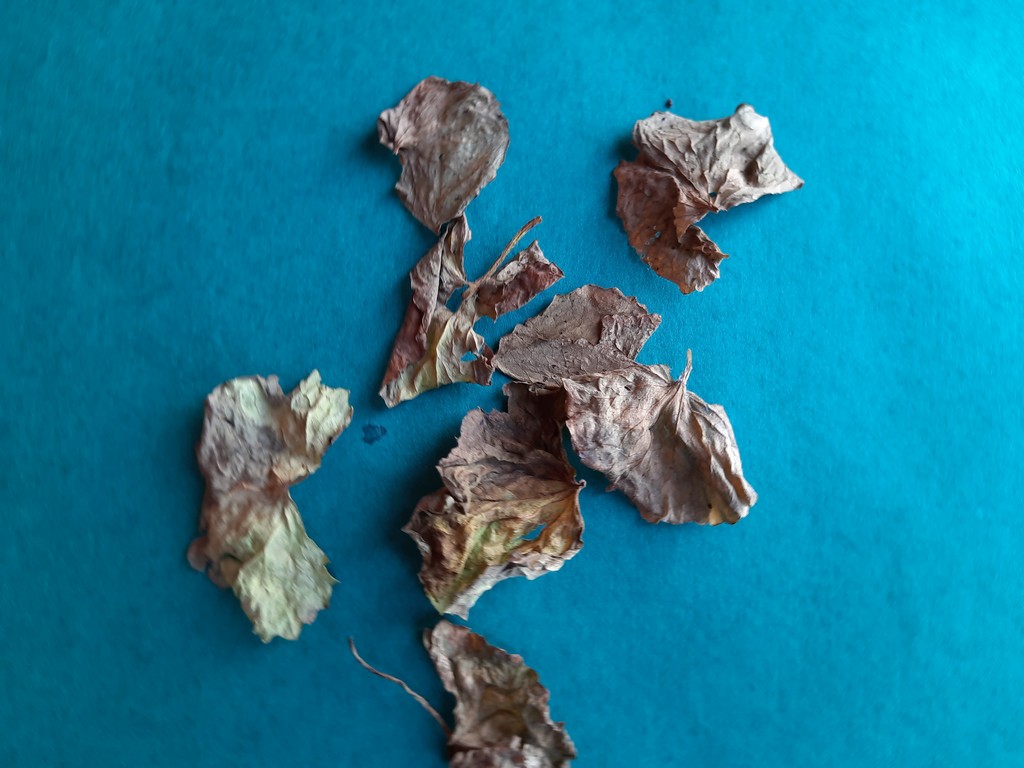
Label: Dried